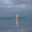
Label: ship